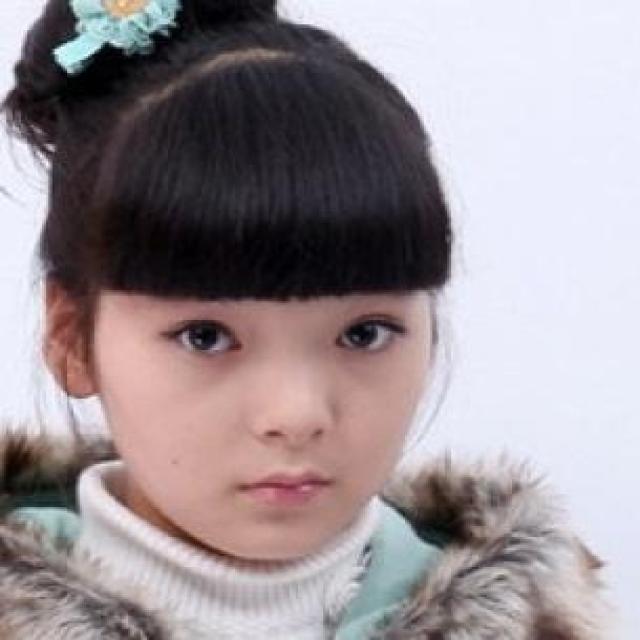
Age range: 13-20